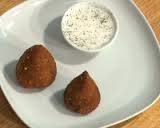
Yemek: icli_kofte